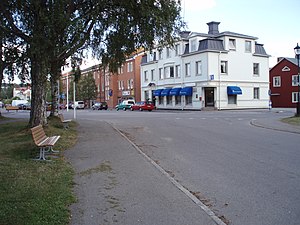
Strömsund
Storgatan i Strömsund
Strömsund er en by i Jämtlands län i landskapet Jämtland i Sverige. Den er administrationsby i Strömsunds kommun og i 2010 havde den 3.589 indbyggere.